Rotation (Cute Is What We Aim For album)

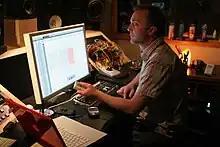
Most of the songs on the album were co-written with producer John Feldmann.

Discussing the album title, Hacikyan said "we all took 180s in our lives, as individuals, as a band. As everyone changes, as does life, as does the earth. It is all a rotation". The album was briefly given the album "Change", however, it became constant theme throughout the album. Hacikyan explains "[The album is about] internal change, external change, global change, political change, any change, really. I tried to touch on a different variety of change on every single song". While working on the songs, the group was inspired by the Beach Boys, the Beatles, Tom Petty, Roy Orbison, and the Police. The band said Melillo "allowed us to feel comfortable and confident in making music. He was the missing piece to the puzzle that is CUTE, so to speak". Hacikyan said that it originally took him a while to write with Melillo as he was unsure what Melillo wished to do as a musician. The band said the album was written with the "full intention to assert ourselves as proper musicians in our minds and allow the public to then make their assessment". The album's sound has been described as pop punk and pop rock.